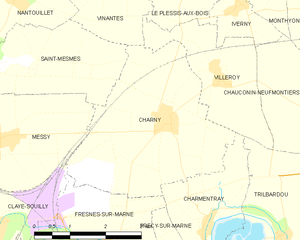
Carte des communes françaises Charny